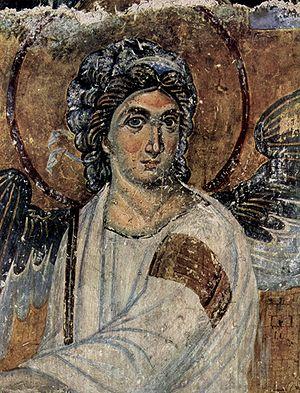
La culture de la Serbie, pays d'Europe du Sud-Est, désigne d'abord les pratiques culturelles observables de ses habitants.
Le monastère de Mileševa est un monastère orthodoxe serbe situé sur le territoire du village de Mileševo, près de Prijepolje, au sud-ouest de la Serbie. Il dépend de l'éparchie de Mileševa, dont il est le siège, et est inscrit sur la liste des monuments culturels d'importance exceptionnelle du pays.
La Serbie /sɛʁ.bi/, en forme longue la république de Serbie, en serbe : Srbija /sř̩.bi.ja/ et Republika Srbija, en serbe en écriture cyrillique : Сpбија et Република Сpбија, est un État des Balkans occidentaux et de l’Europe du Sud, parfois située en Europe centrale ; son régime politique est de type démocratie parlementaire monocamérale. La Serbie est frontalière de la Roumanie à l'est-nord-est, de la Bulgarie au sud-est, de la Macédoine du Nord au sud-sud-est, du Kosovo au sud, du Monténégro au sud-ouest, de la Bosnie-Herzégovine à l'ouest, de la Croatie au nord-ouest et de la Hongrie au nord-nord-ouest. Sa capitale est Belgrade.
La Fresque de l'Ange sur le tombeau du Christ, appelée aussi L'Ange blanc, est une des fresques les plus célèbres de Serbie. Elle est conservée au monastère orthodoxe de Mileševa, près de Prijepolje, et date du XIIIᵉ siècle.